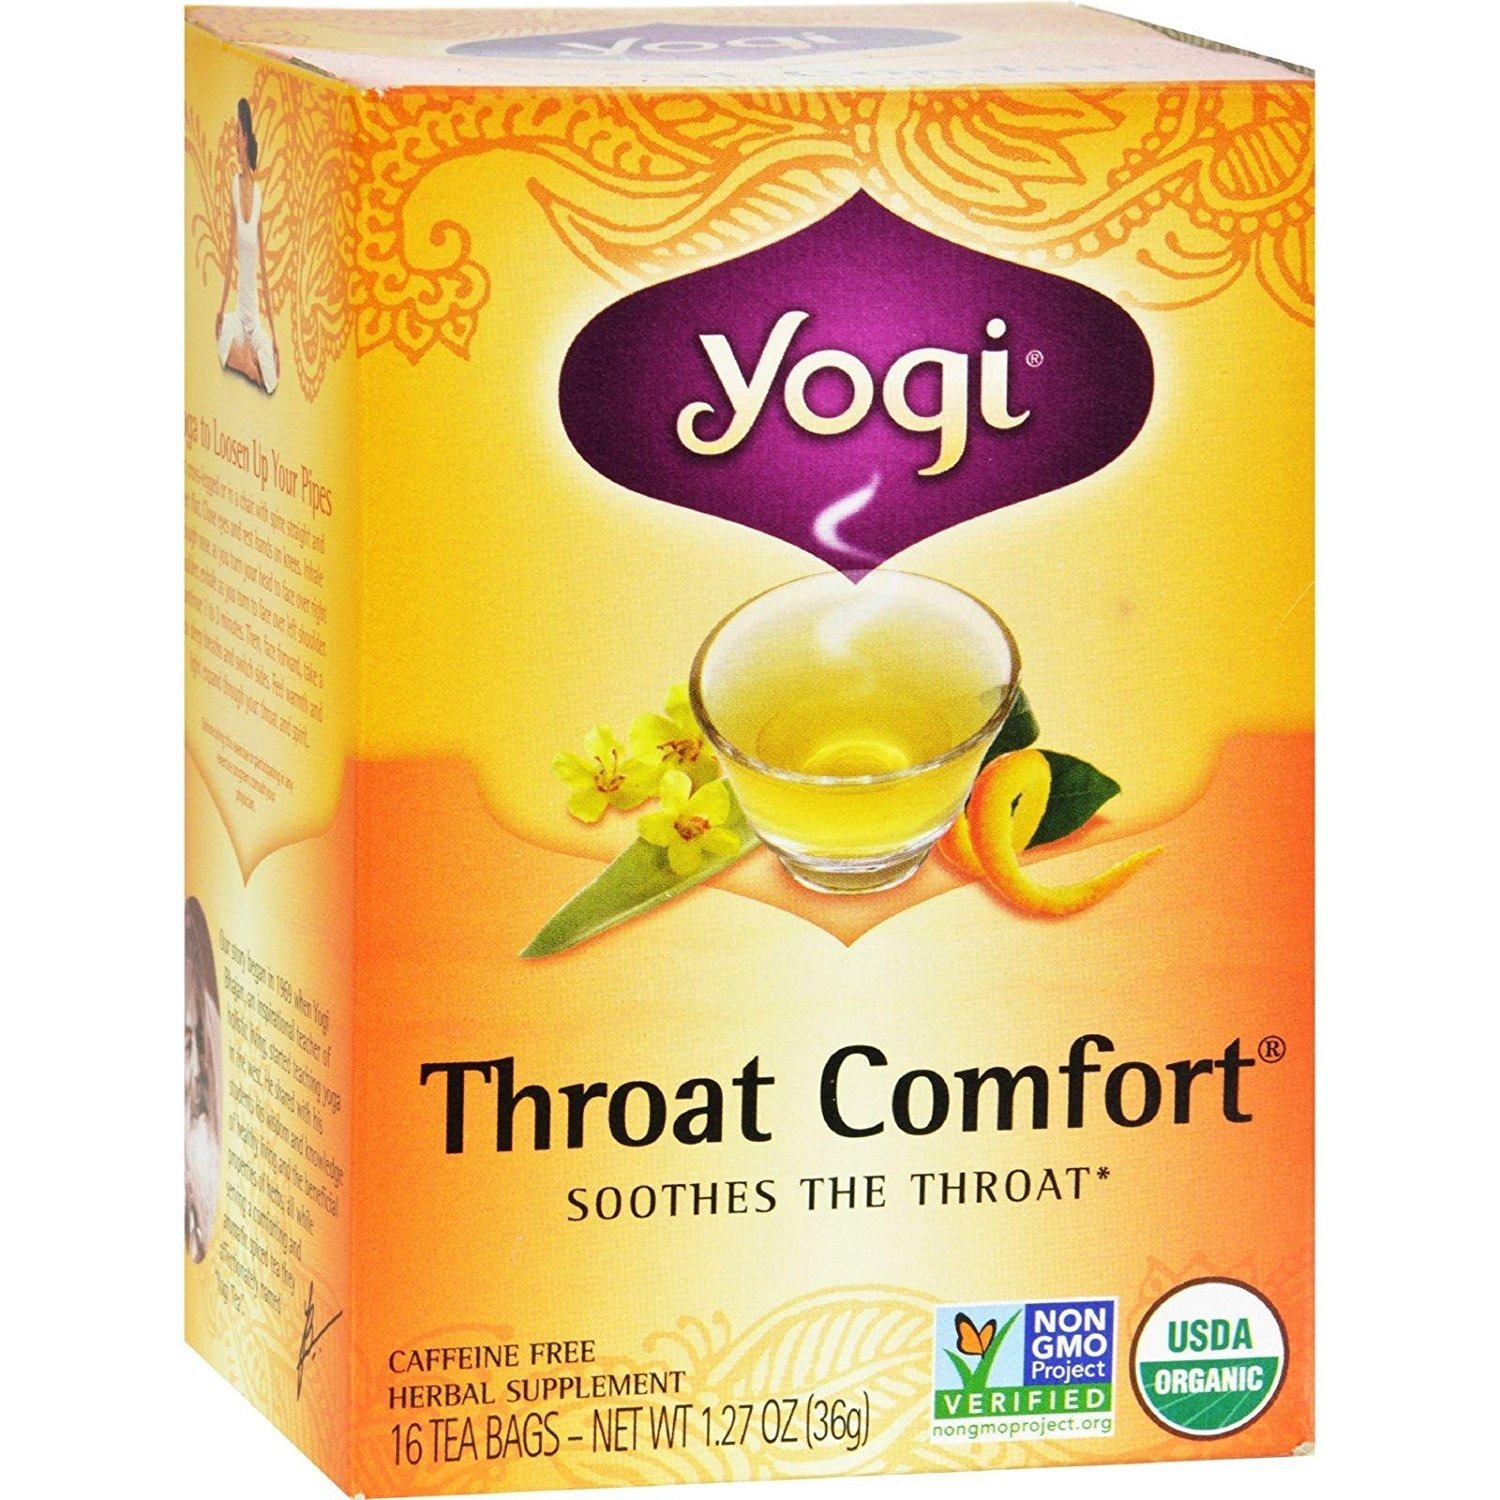
Item Name: Yogi Teas Tea Throat Comfort Org
Product Description: YOGI TEA,OG2,THROAT COMFORT, 16 BAG, CS-6
Value: 1.0
Unit: Count

Price: 5.49